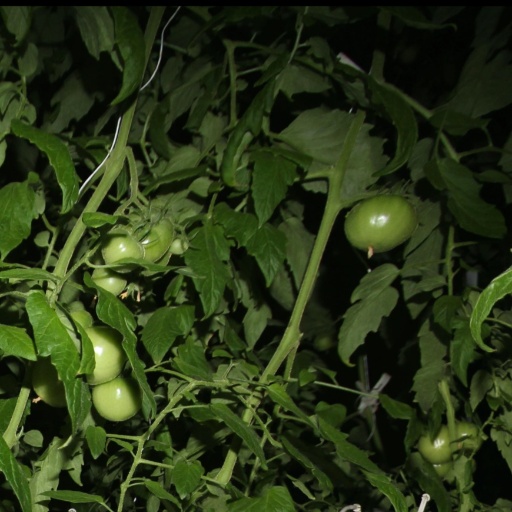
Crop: tomato